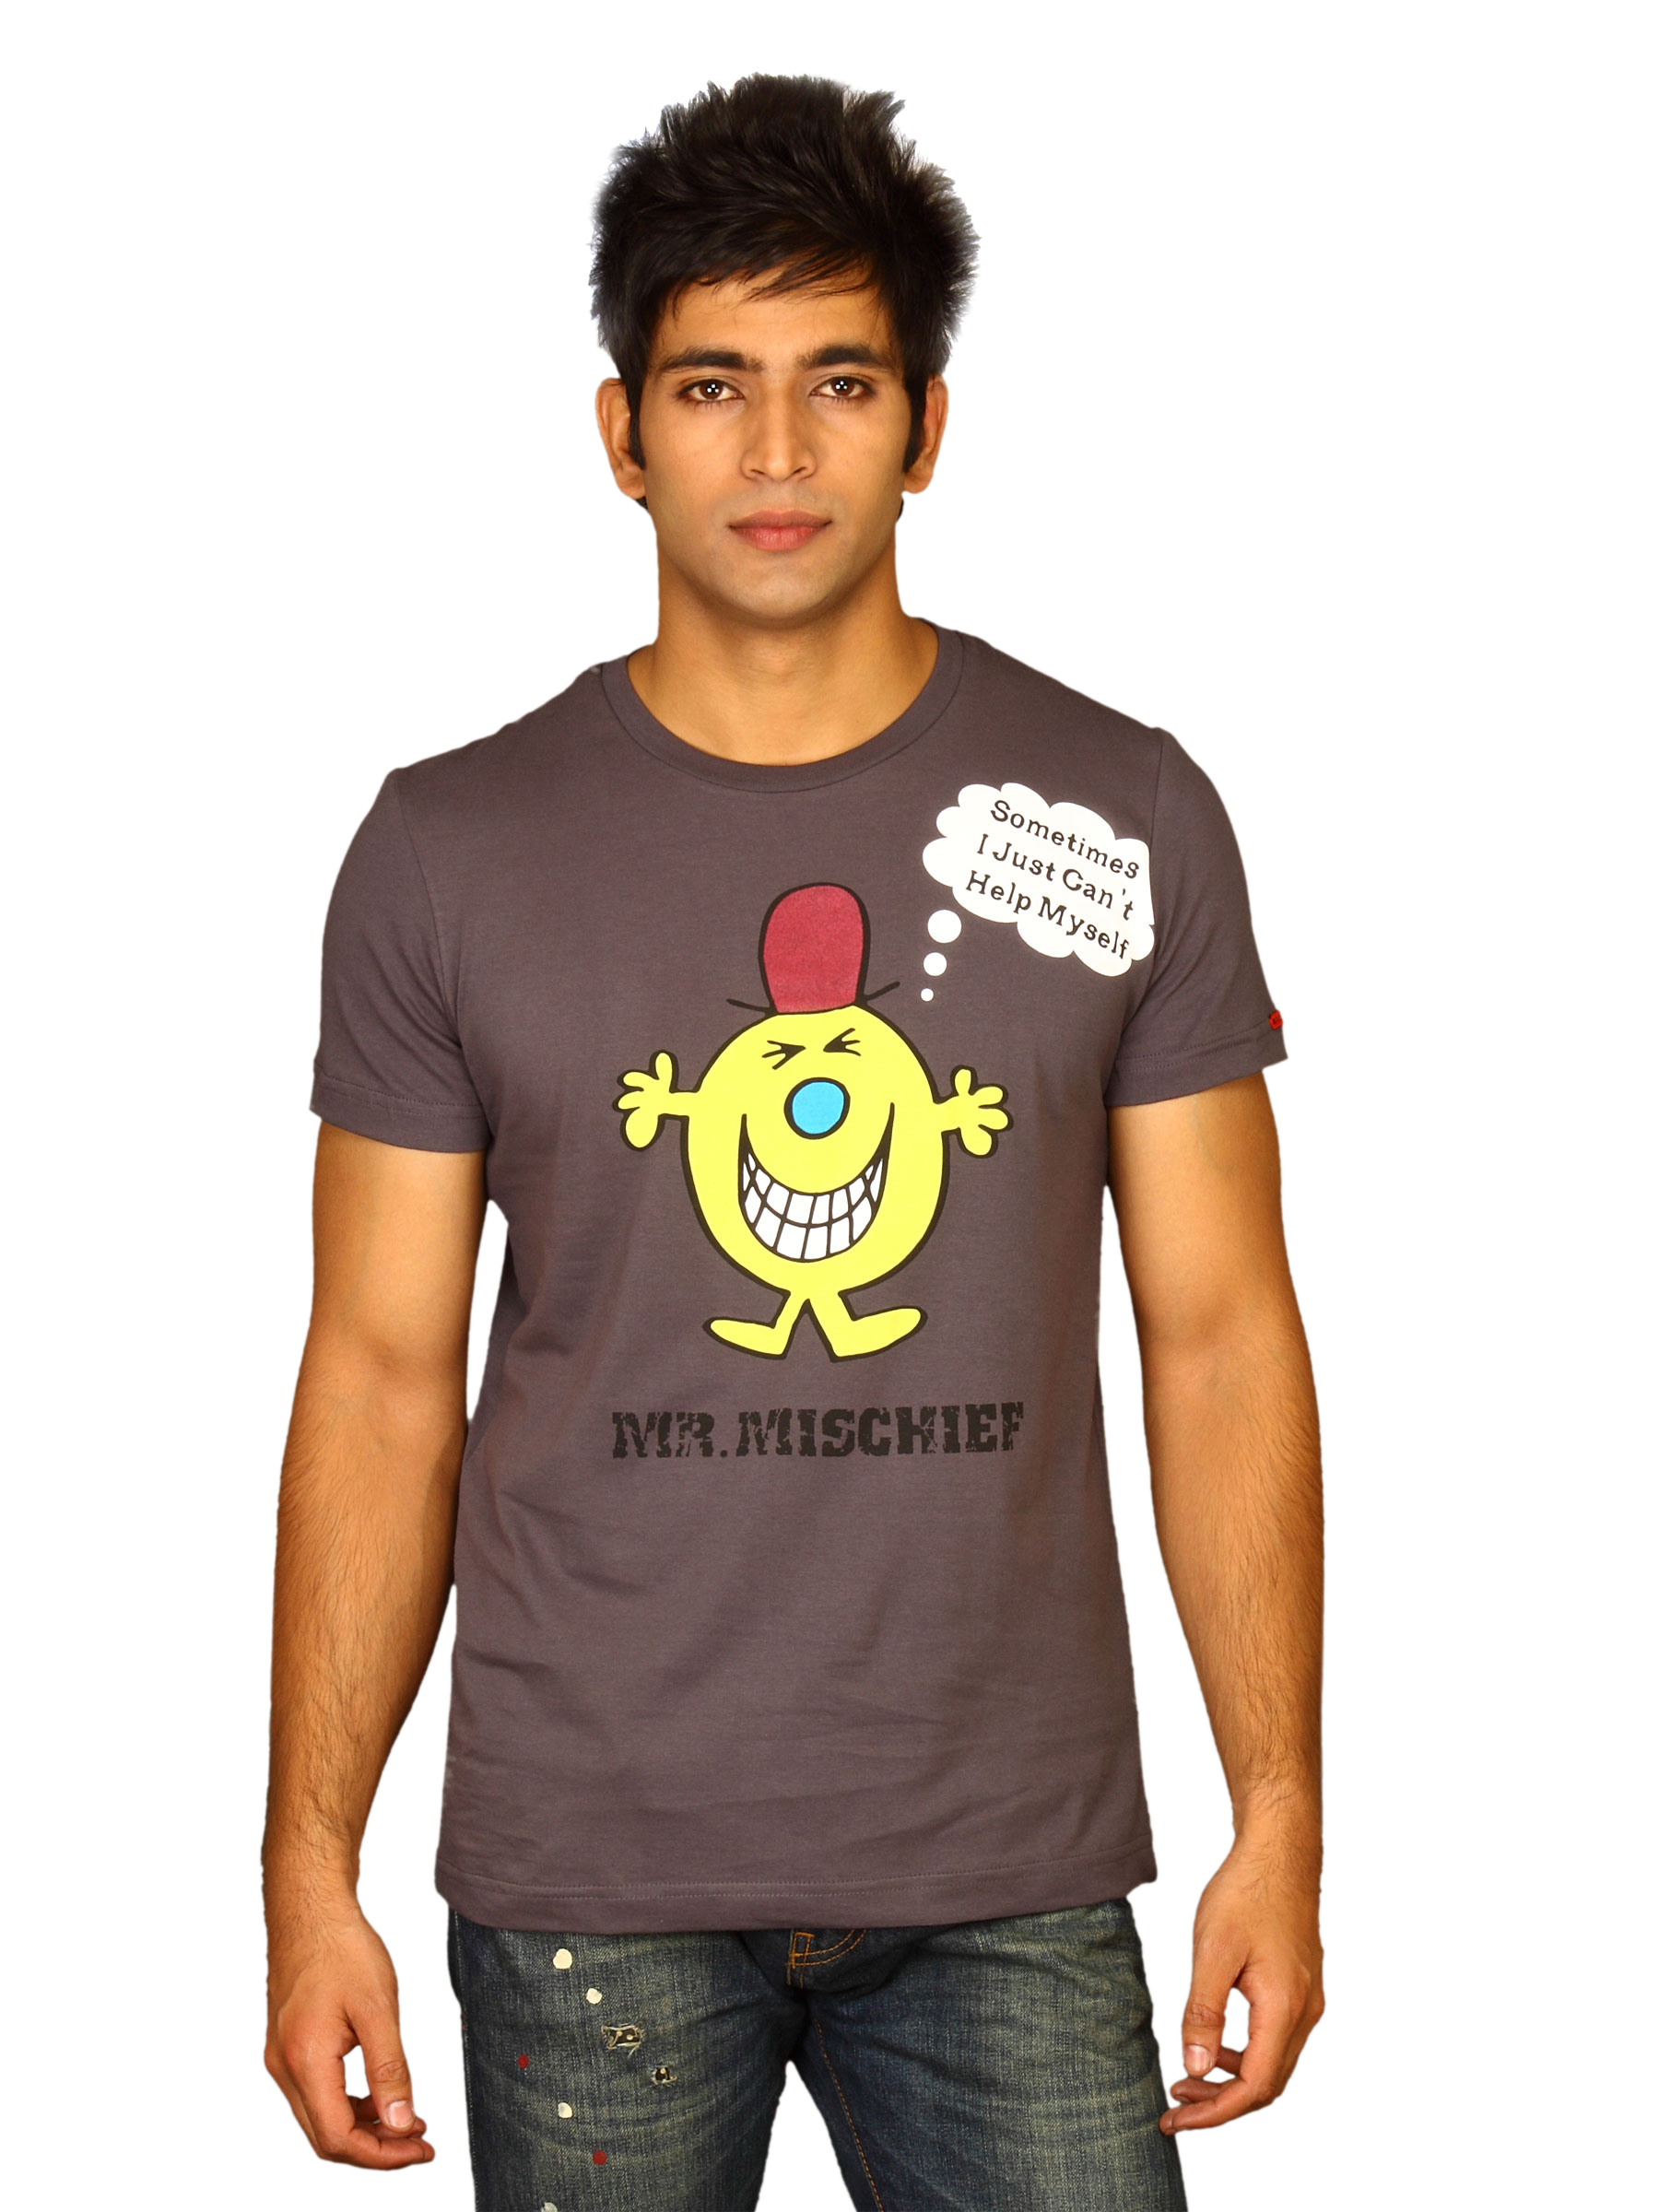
Mr.Men Men's Mr.Mischief Grey T-shirt
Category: Apparel / Topwear / Tshirts
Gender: Men
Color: Grey
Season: Summer 2011
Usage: Casual